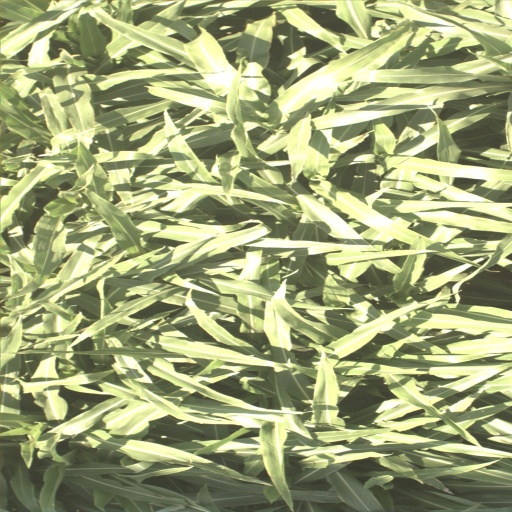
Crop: sorghum